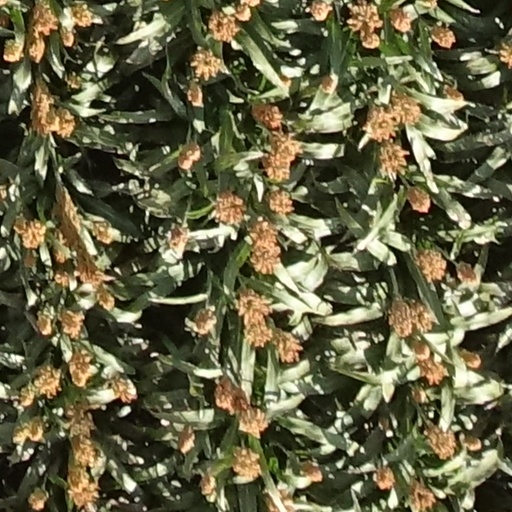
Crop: sorghum